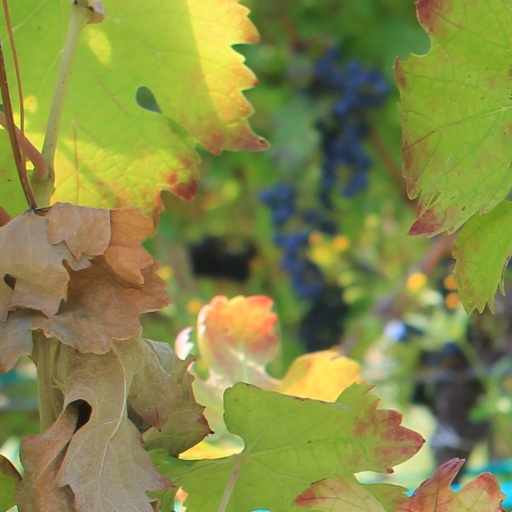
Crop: grape